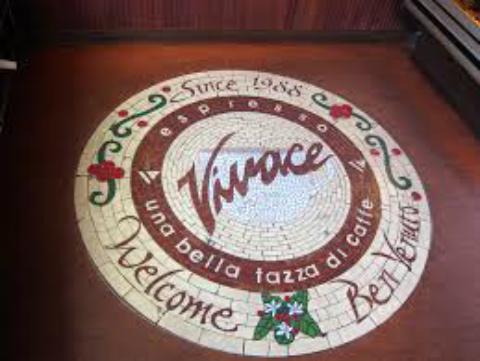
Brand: Espresso Vivace
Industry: Food